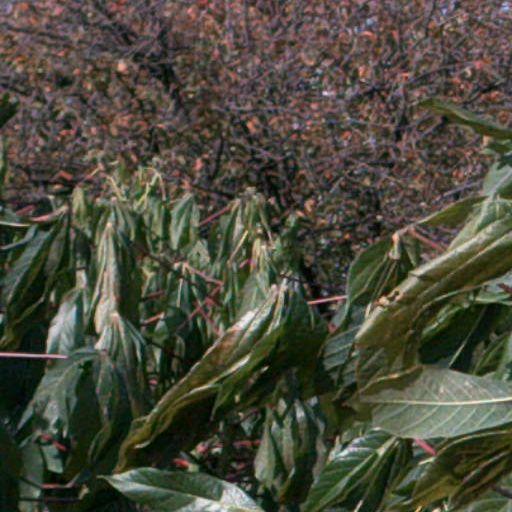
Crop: cassava